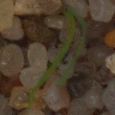
Label: loose_silkybent